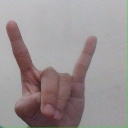
अक्षर: श